Cardiac muscle

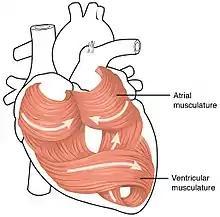
The swirling musculature of the heart ensures effective pumping of blood.

Cardiac muscle forms both the atria and the ventricles of the heart. Although this muscle tissue is very similar between cardiac chambers, some differences exist. The myocardium found in the ventricles is thick to allow forceful contractions, while the myocardium in the atria is much thinner. The individual myocytes that make up the myocardium also differ between cardiac chambers. Ventricular cardiomyocytes are longer and wider, with a denser T-tubule network. Although the fundamental mechanisms of calcium handling are similar between ventricular and atrial cardiomyocytes, the calcium transient is smaller and decays more rapidly in atrial myocytes, with a corresponding increase in calcium buffering capacity. The complement of ion channels differs between chambers, leading to longer action potential durations and effective refractory periods in the ventricles. Certain ion currents such as "I" are highly specific to atrial cardiomyocytes, making them a potential target for treatments for atrial fibrillation.